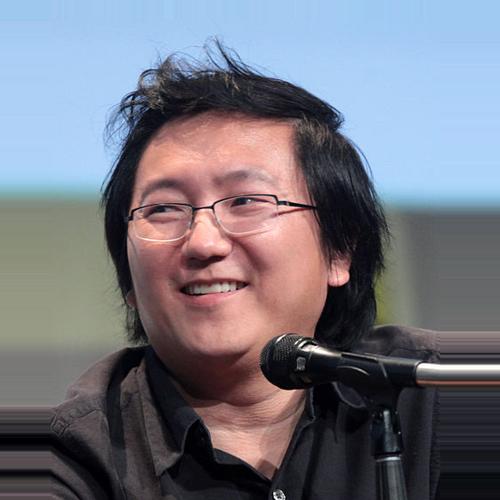
Age: 40